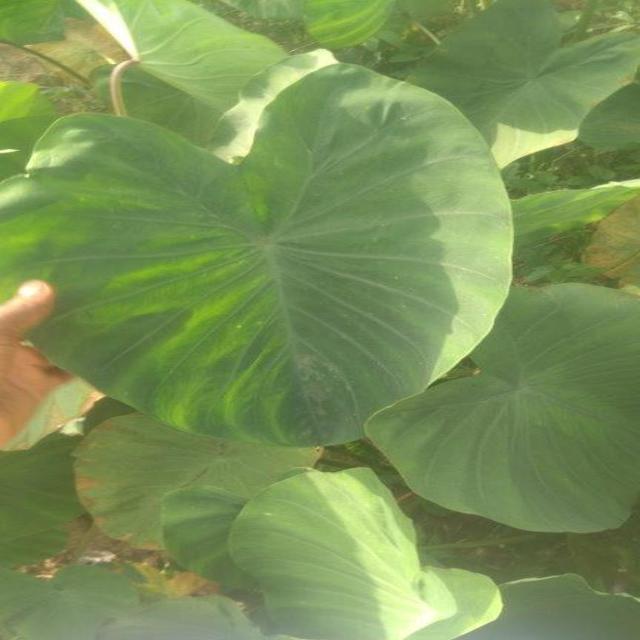
Label: Healthy